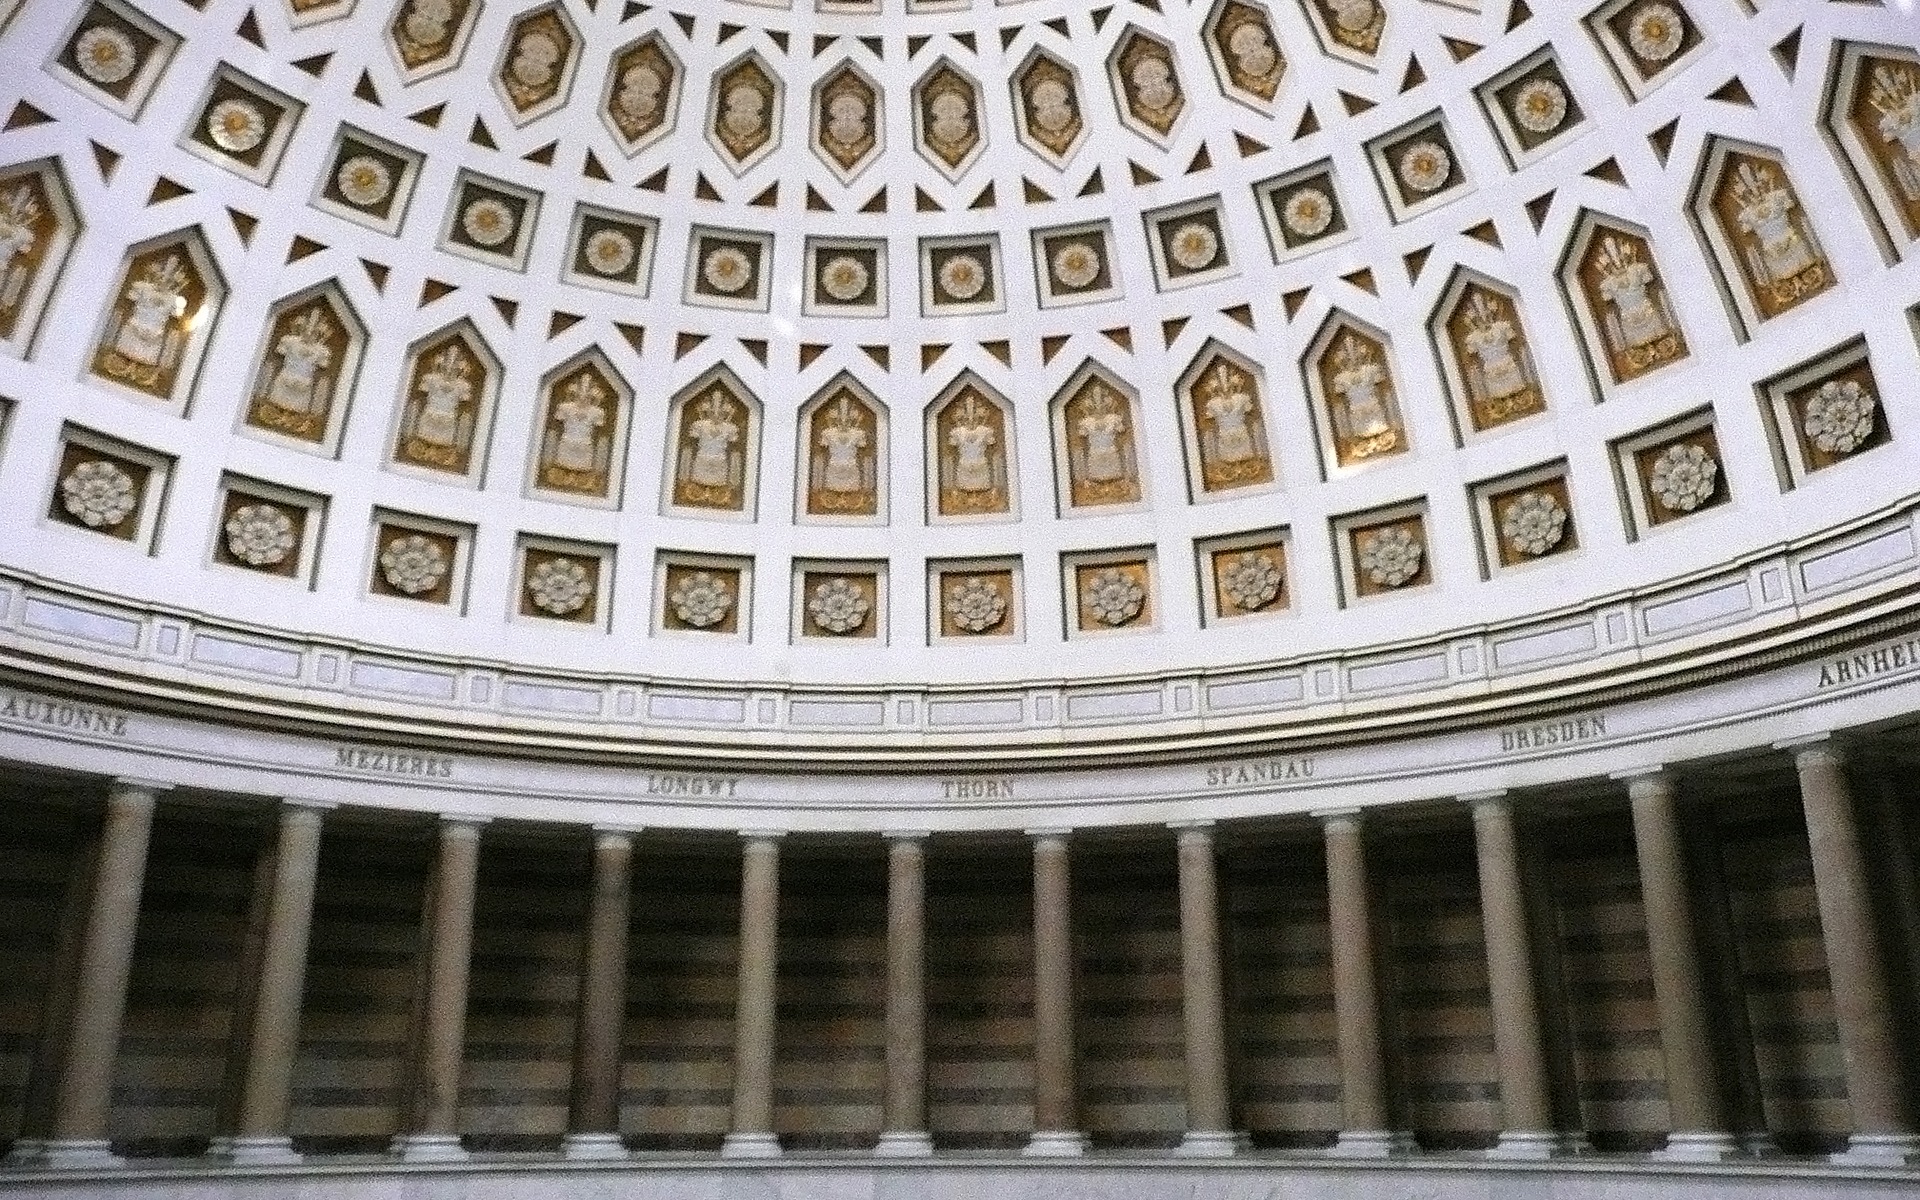
architecture, structure, building, palace, ancient, landmark, facade, columns, symmetry, germany, heritage, dome, structural, walhalla, kelheim, insides